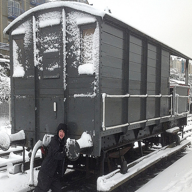
Vehicle type: Trains